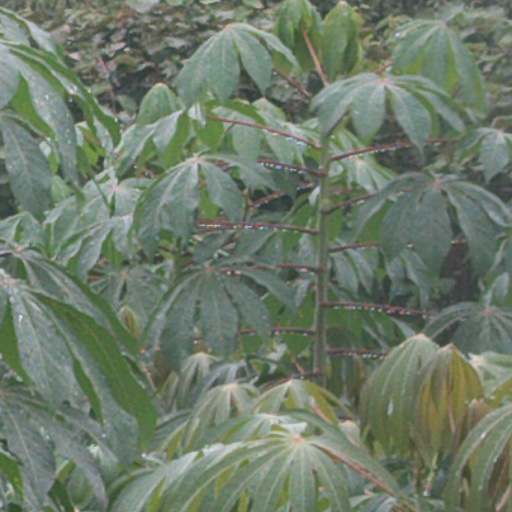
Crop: cassava